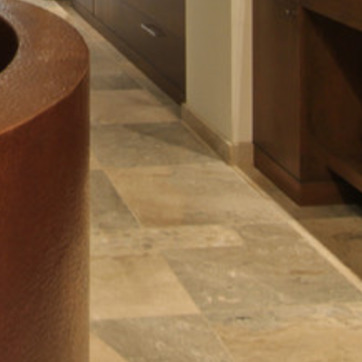
Material: tile